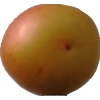
Label: cherry_wax